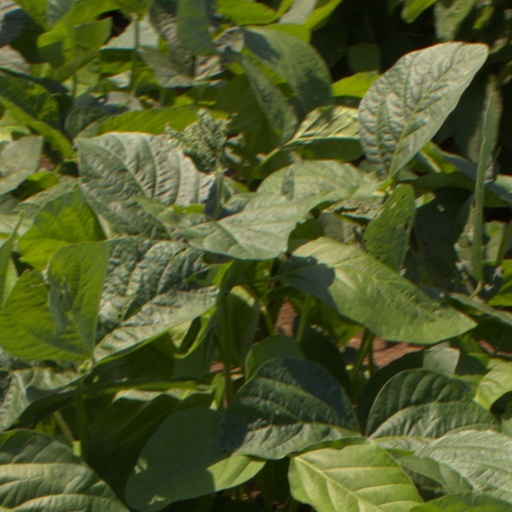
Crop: soybean